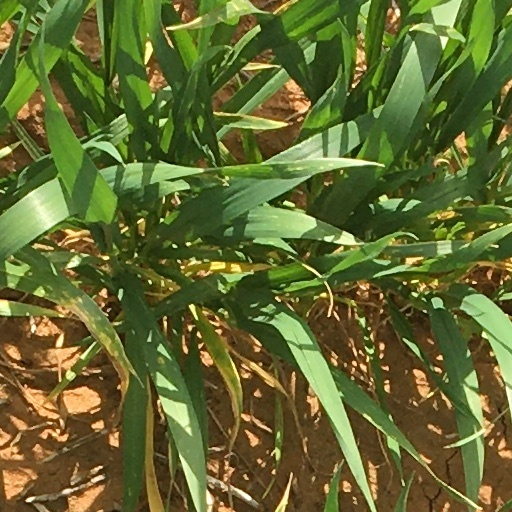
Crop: wheat